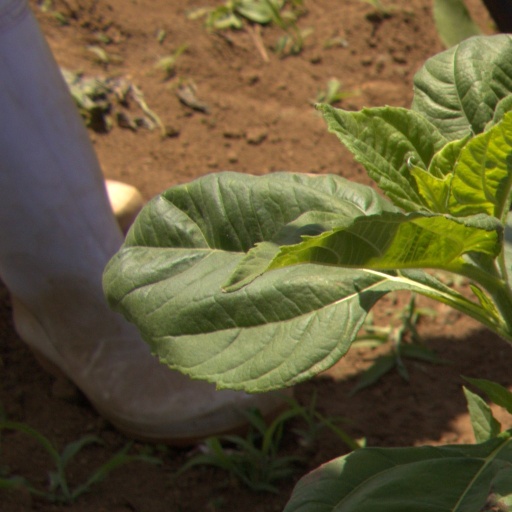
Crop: Jerusalem artichoke